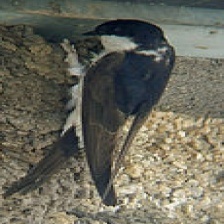
Species: COMMON HOUSE MARTIN
Scientific name: DELICHON URBICUM